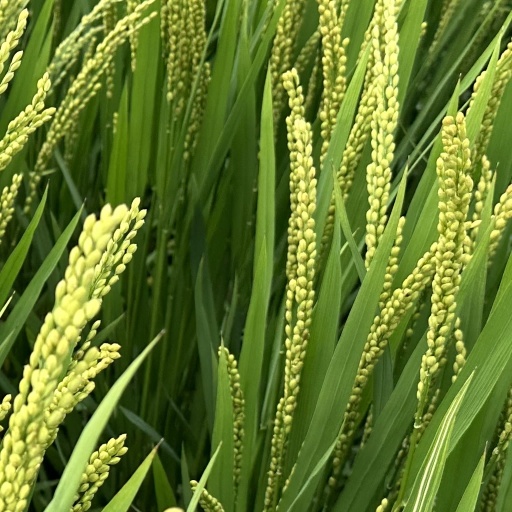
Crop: rice